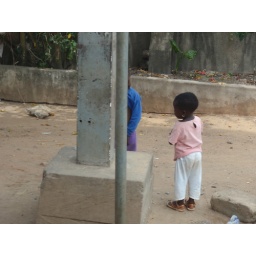
Just missed the shot...the lil guy in the blue shirt is tinkling on that column